Ashby de la Zouch Castle

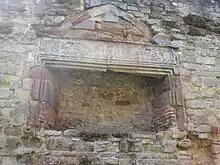
Carved fireplace in the Great Hall, decorated with images of angels and shields

A manor had existed at Ashby-de-la-Zouch from at least 1086, when the location was known as Ascebi. The lands were acquired by Robert de Beaumont, the Count of Meulan and later Earl of Leicester, in 1100. He established the Belmeis family there as his tenants and, after the Belmeis family line died out in 1160, the earls of Leicester reassigned the estate to the La Zouche family, from whom the manor took its later name.